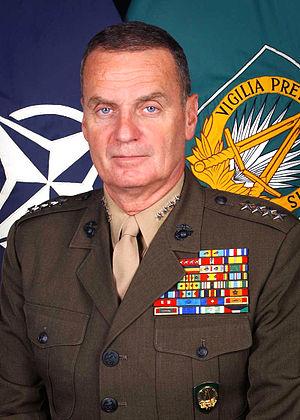
Le commandant suprême de l'OTAN est responsable devant le Comité militaire, l’instance militaire suprême de l’Alliance, du commandement général des opérations militaires de l'OTAN ainsi que de la planification militaire des opérations. Il dirige le Grand Quartier général des puissances alliées en Europe.